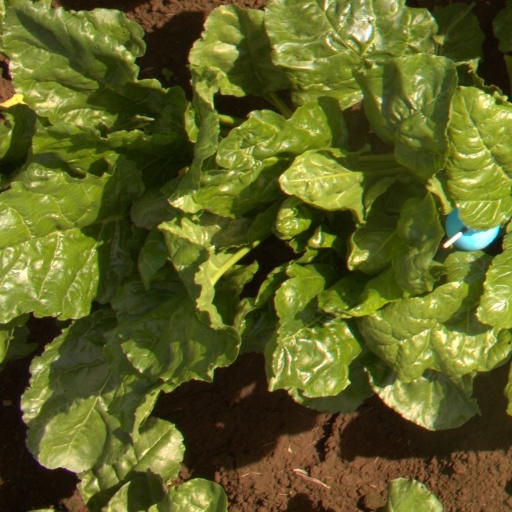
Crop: sugar beet